Friedrich Erhard von Röder

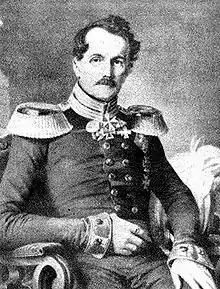
Friedrich von Röder

General of Cavalry Friedrich Erhard Leopold von Röder (24 January 1768 – 7 December 1834) was a Prussian officer during the Napoleonic Wars, and from 1818 to 1819 president of the "Schlesischen Gesellschaft für vaterländische Kultur" ("Silesian Society for patriotic culture").